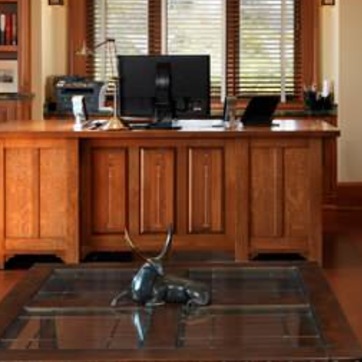
Material: wood